Cave of La Pasiega

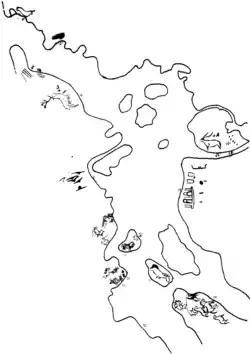

Entering through Gallery A, after 60 or 70 meters, through a tunnel on the right, the first big room of Gallery B is met with. Fairly far away from the entrance which is used nowadays there are various old exits to the exterior which have become blocked with the passage of time. One of them has been made into an opening, but it is not known whether, in the epoch in which this area was decorated, any of these were usable, which would be a help in understanding the point of view which the prehistoric artists would have taken in conceptualizing the zonal arrangement and levels of the room's decoration.